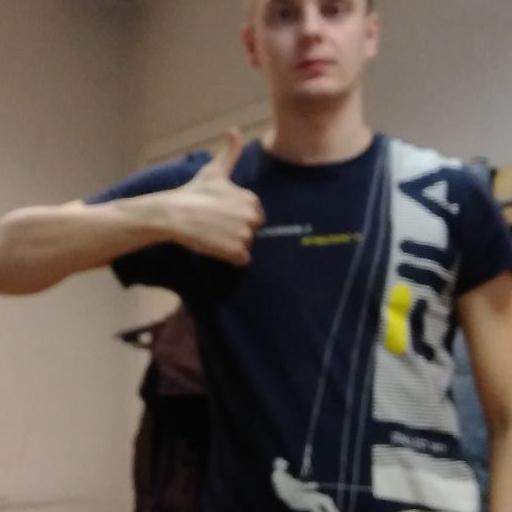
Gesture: like